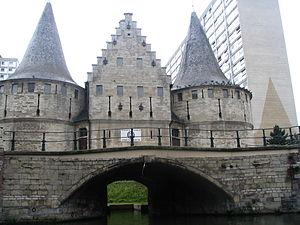
La Lieve est un canal qui reliait autrefois Gand à la mer du Nord en passant par la ville de Damme.